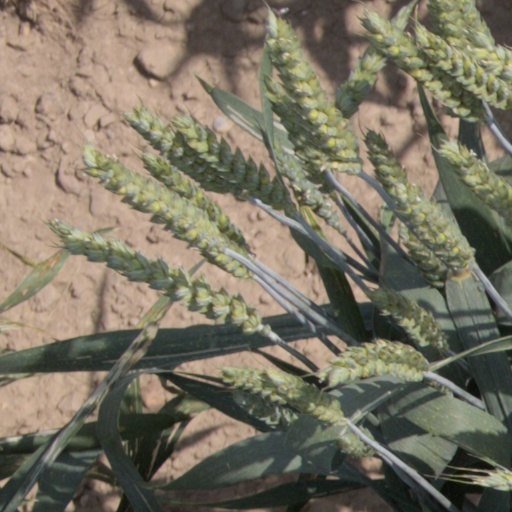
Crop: wheat